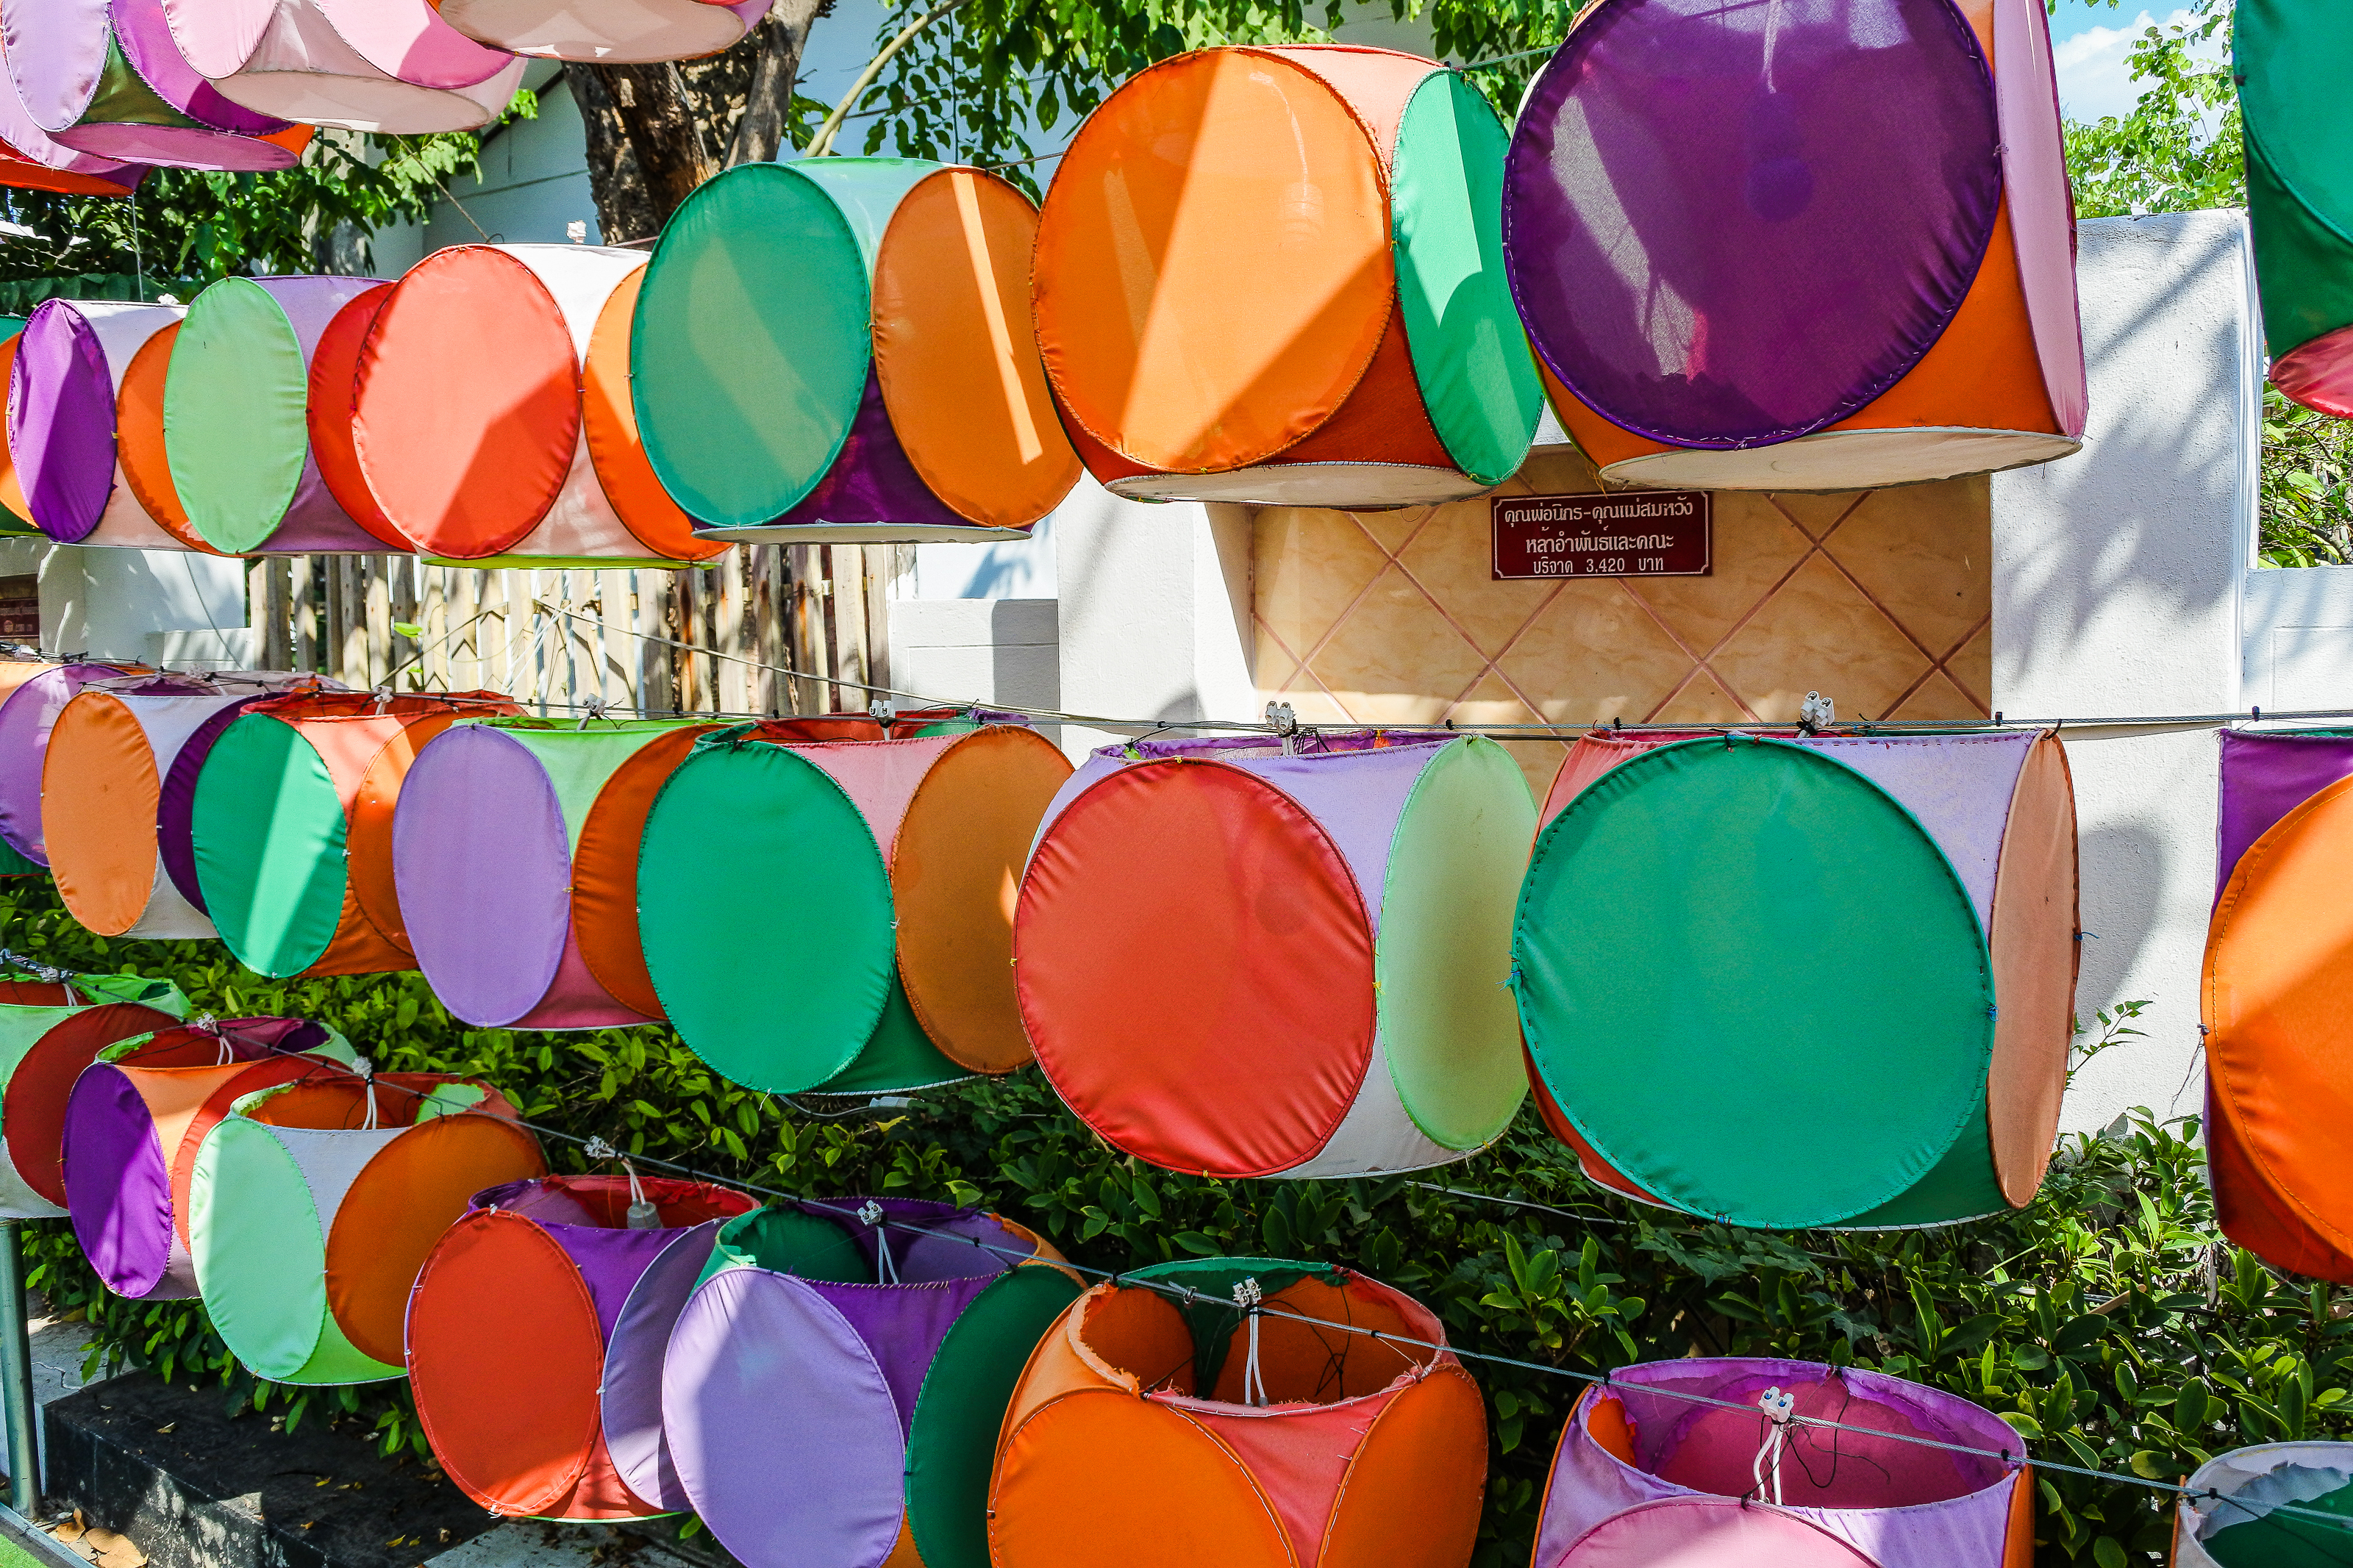
decorate, adoration, garland, sacrifice, beautify, believe, parade, buddhism, rice, adorn, strange, religion, marchers, amazing, garlands, handmade, orange, leaf, tree, plant, flower